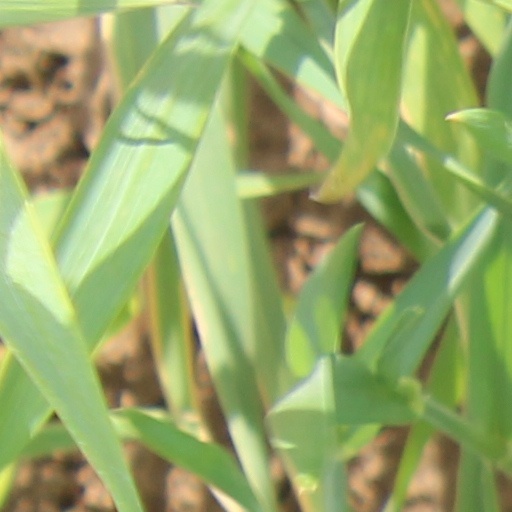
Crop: wheat